Royal Artillery

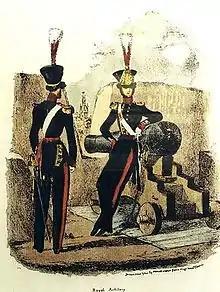
Royal Artillery Officers uniform, 1825

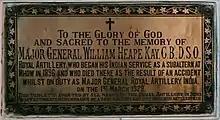
This brass plaque installed inside Christ Church, Mhow is in memory of Major General William Heape Kay of the Royal Artillery who began his Indian service at Mhow in 1896 and subsequently died in an accident there in 1929

Artillery was used by English troops as early as the Battle of Crécy in 1346, while Henry VIII established it as a semi-permanent function in the 16th century. Until the British Civil Wars, the majority of military units in Britain were raised for specific campaigns and disbanded when they were over. An exception were gunners based at the Tower of London, Portsmouth and other forts around Britain, who were controlled by the Ordnance Office and stored and maintained equipment and provided personnel for field artillery 'traynes' that were organised as needed.